Konini School

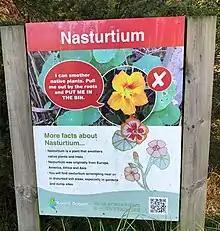
Weed buster sign

In 2009, the school was involved in "Sustaining our Streams", a council-funded project to restore streams in the area. Because of the work that by students and staff did in removing weeds from the forest on the school property, they were nominated for the 2010 Weedbusters Award. The commitment of Konini School to restore their streamside area and control the weeds on the school supported an application to become an Enviroschool.